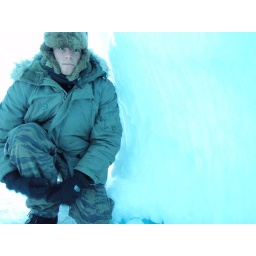
A shot of me next to the blue ice wall in the ice cave - Antarctica 2009